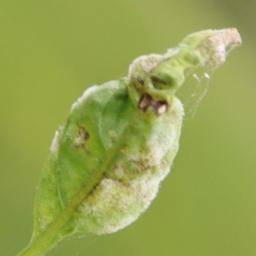
Label: powdery mildew